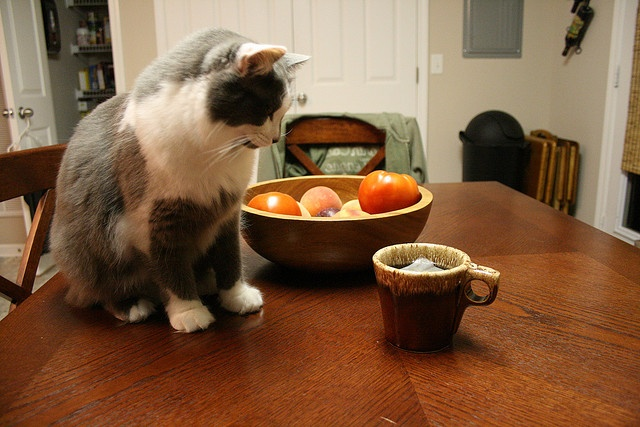
a cat that is sitting on top of a table
The cat is curious about what is in the cup.
a grey and white cat looking at a cup on the table
a cat is sitting on the dining room table.
A grey and white cat watches a cup of tea brew.